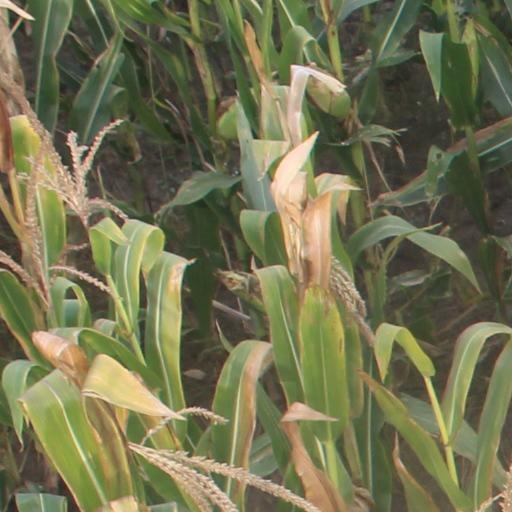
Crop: maize; corn